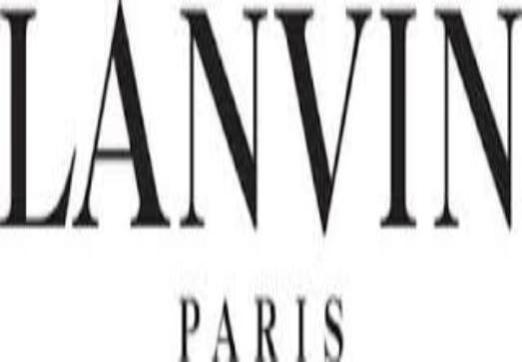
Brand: lanvin
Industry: Necessities